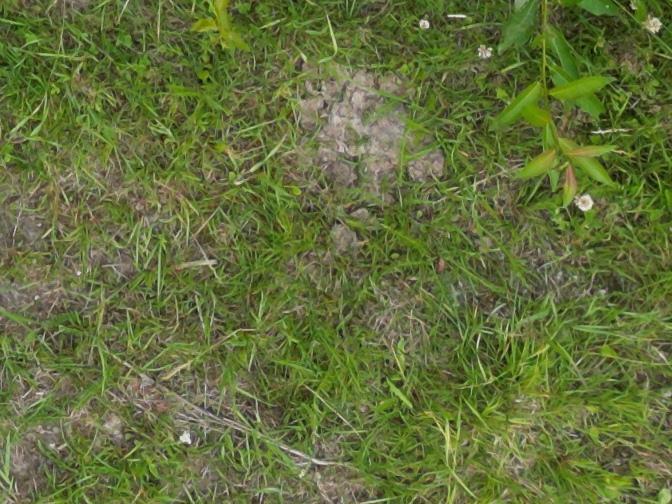
Flowers visible: yarrow flowers